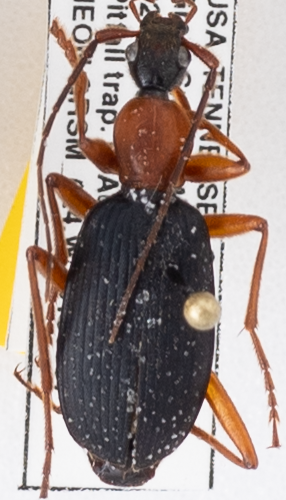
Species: Galerita bicolor
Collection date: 2018-08-07 04:00:00
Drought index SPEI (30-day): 1.69
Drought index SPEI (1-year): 0.88
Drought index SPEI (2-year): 0.17